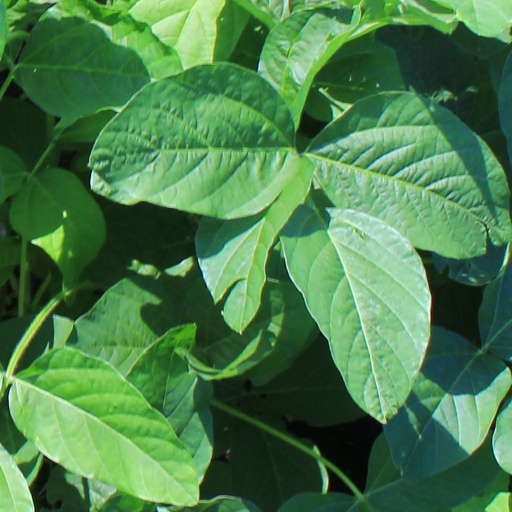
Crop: soybean